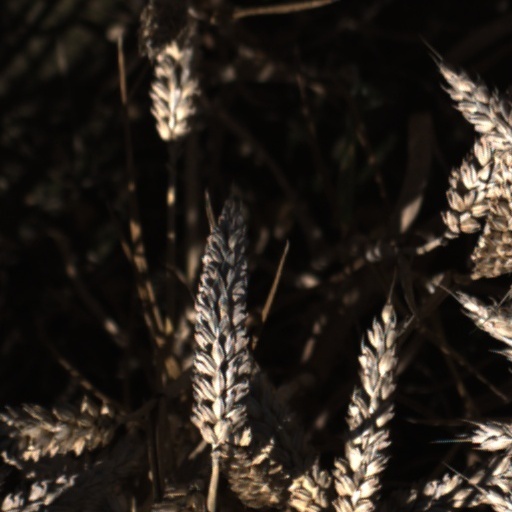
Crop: wheat